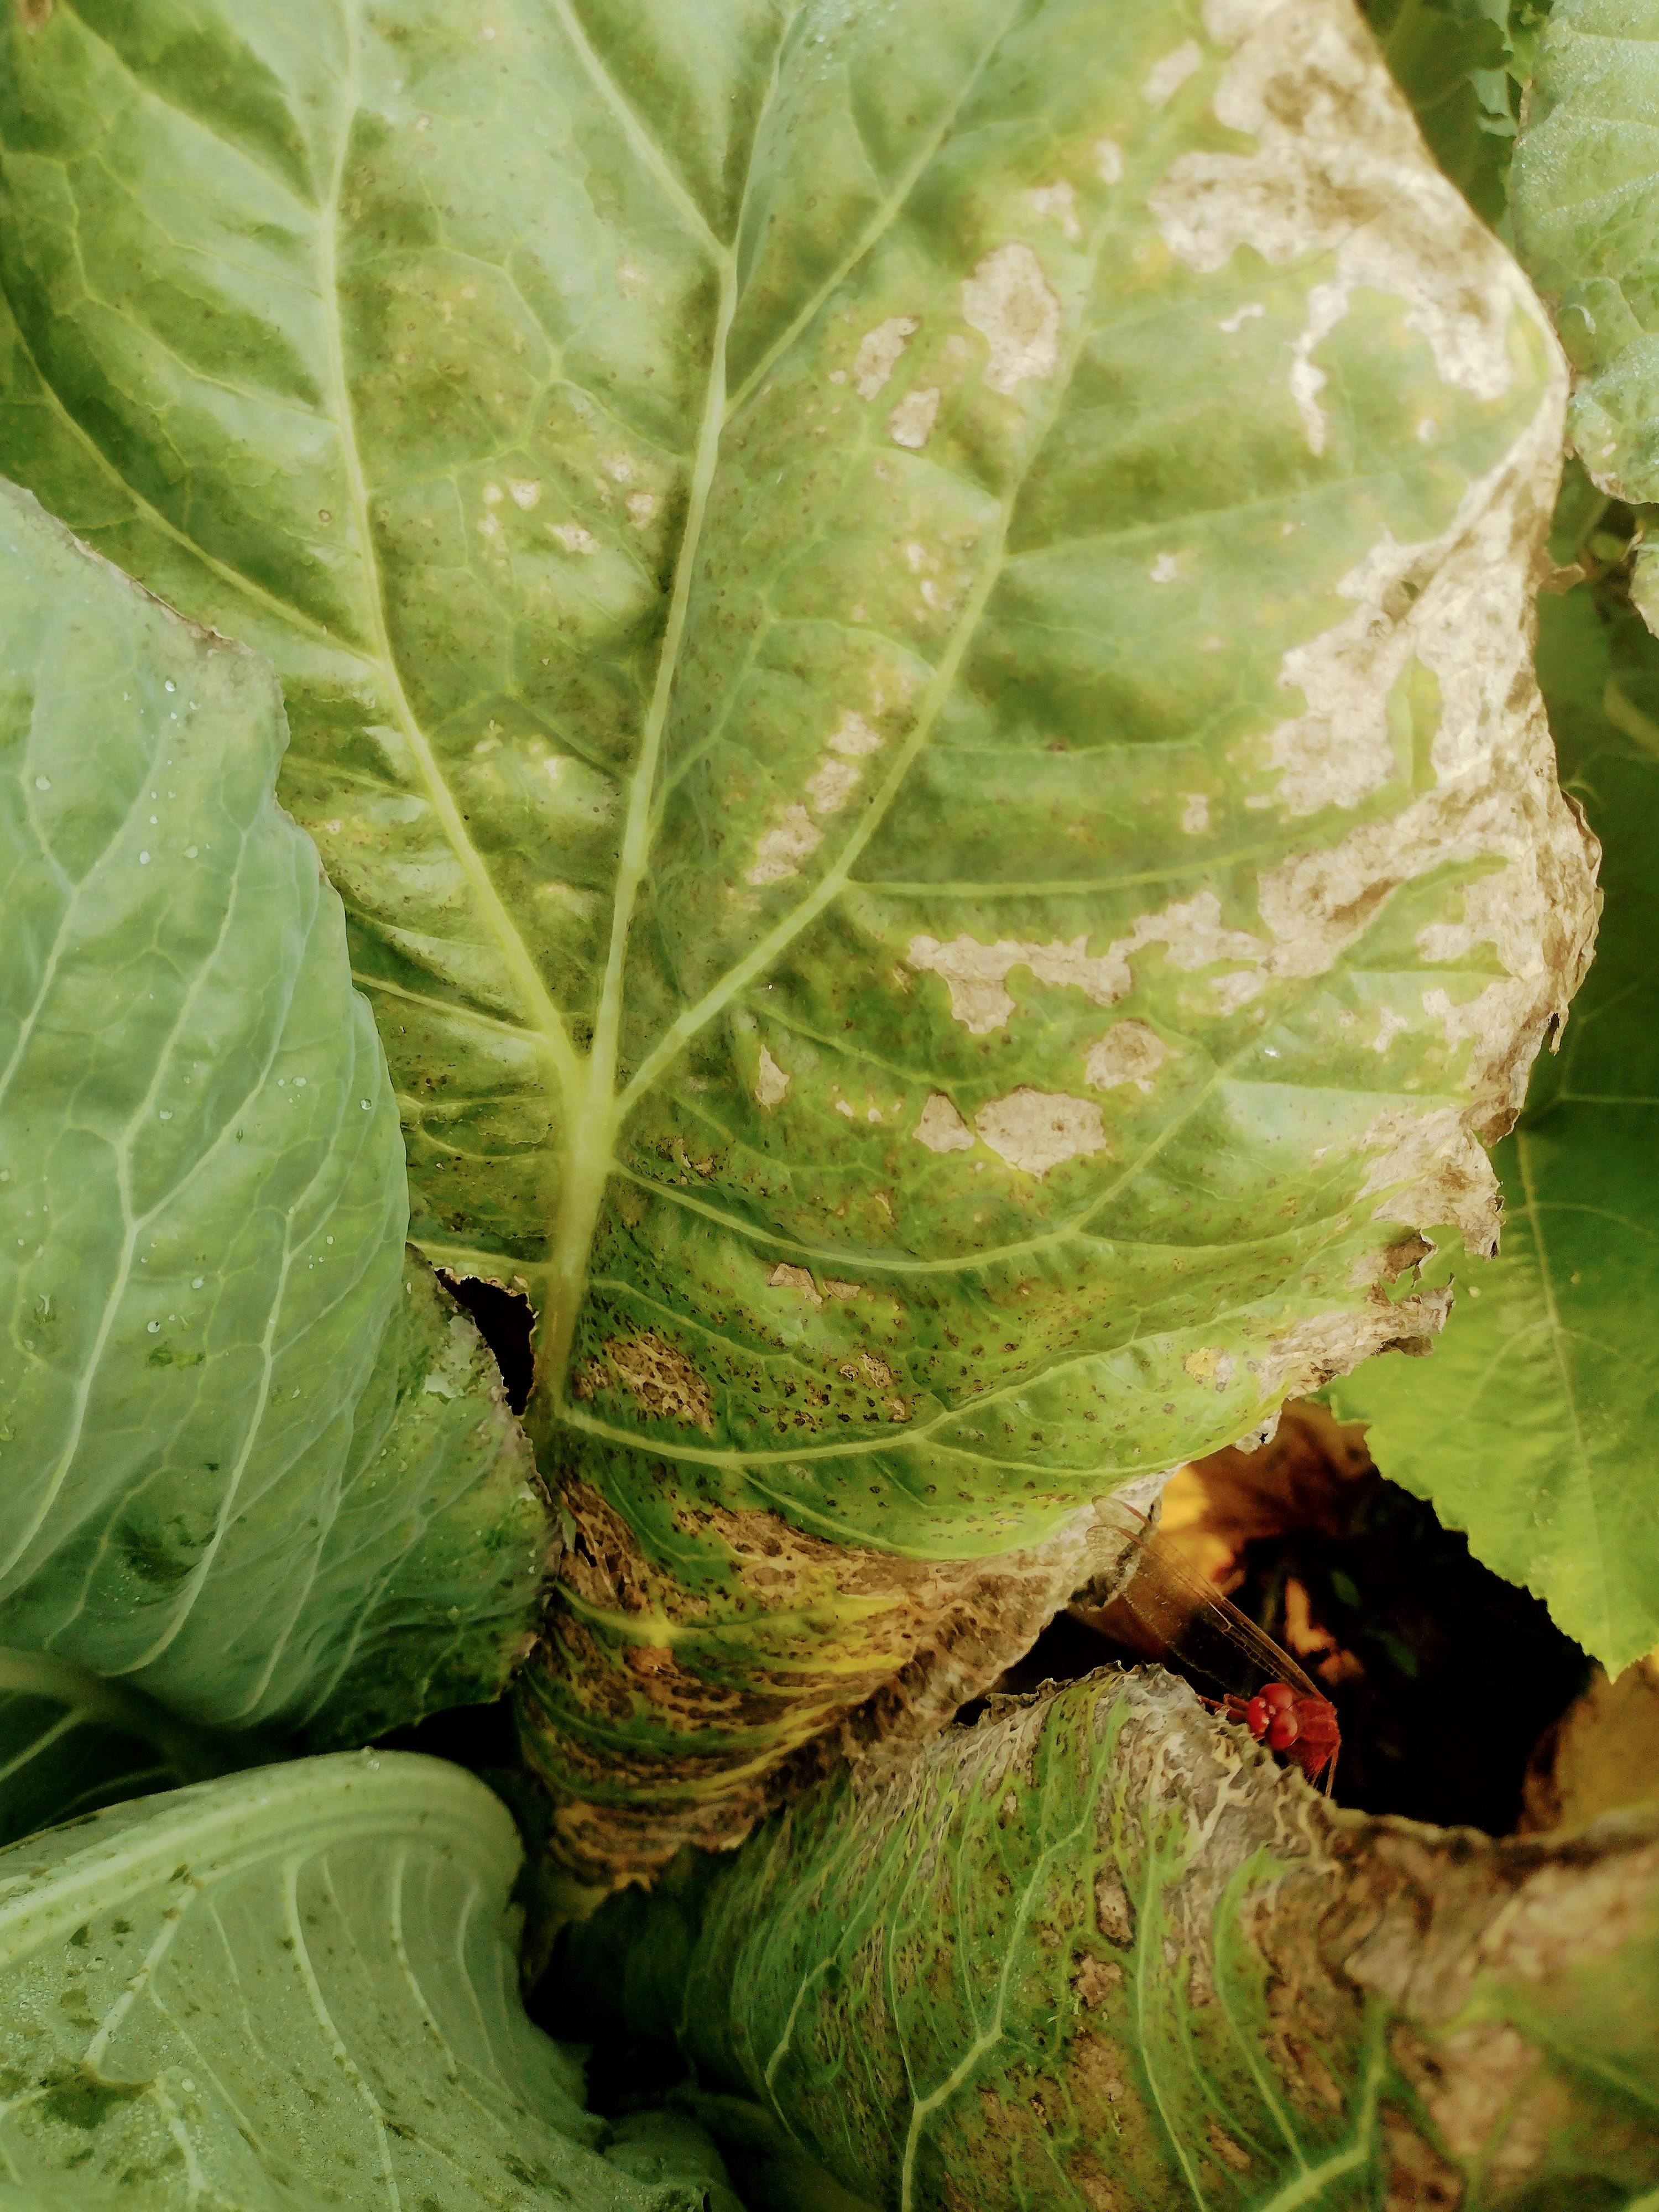
Label: Downy Mildew